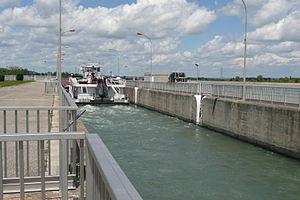
Compagnie nationale du Rhône, aménagement de Vallabrègues et centrale hydroélectrique et écluse de Beaucaire, écluse.
La Compagnie nationale du Rhône est le premier producteur français d’énergie exclusivement renouvelable et le concessionnaire du Rhône pour la production d’hydroélectricité, le transport fluvial et les usages agricoles. Il s'agit du deuxième producteur d'électricité français avec 3 % de la production électrique du pays, loin derrière Électricité de France.
En France, on désigne par vallée du Rhône la région située de part et d'autre du Rhône, en aval de Lyon, dans le sud-est de la France. C'est une région agricole française selon le classement de l'Insee. Elle se subdivise en plaine irriguée de la Crau, plaine maraîchère du Comtat Venaissin, coteaux viticoles produisant des vins AOC de renommée mondiale sur les rives droite et gauche du fleuve, polyculture de la Drôme provençale, grandes cultures de la plaine valentinoise, vergers de l’Isère, prairies des vallées de la Galaure et de l’Herbasse.
Le transport fluvial en France est un mode de transports de marchandises et de passagers qui utilise le réseau de canaux et de rivières navigables situés sur le territoire national. Avec 7,4 milliards de tonnes-kilomètres en 2009, soit environ 3,7 % de l'ensemble du trafic terrestre national, il a une place secondaire par rapport au transport routier et au transport ferroviaire. Le trafic est réparti entre cinq bassins fluviaux qui représentent 8 500 km de voies d'eau navigables, le premier en Europe par sa longueur. Mais seuls 4 100 km sont affectés au trafic marchandises et 2 000 km sont adaptés par leur gabarit à une exploitation commerciale moderne. La France est ainsi l'un des plus faibles utilisateurs du transport fluvial en Europe.